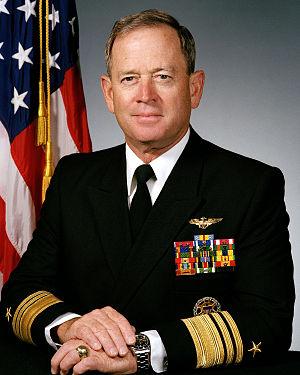
Leighton Warren Smith, Jr, né le 20 août 1939, est un amiral quatre étoiles de la marine américaine, aujourd'hui à la retraite. En 1994, il devient commandant en chef des forces navales américaines en Europe et des forces alliées en Europe du Sud, position qu'il occupe au plus fort du conflit en ex-Yougoslavie. Il dirige la mise en place de la zone d'exclusion aérienne au-dessus de la Bosnie-Herzégovine par les forces de l'OTAN, puis la campagne de bombardement contre la république serbe de Bosnie en 1995. Cette même année, il prend les commandes de l'IFOR, chargée de faire respecter les accords de Dayton en Bosnie-Herzégovine. Il conserve ces trois postes de commandement jusqu'à sa retraite en 1996.